1906 Tonsil Riots

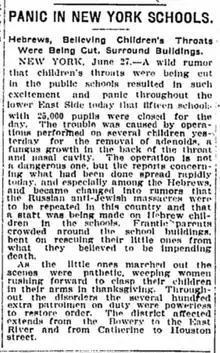
"Panic in New York Schools", "Indianapolis Star" (28 June 1906, p. 4)

The "tonsil riots" of 1906 (also known as the tonsillectomy riots) were public health panics that took place on June 27, 1906, in New York City, concentrated in neighborhoods dominated by Jewish immigrants, that centered on the actions of Board of Health physicians who performed tonsillectomies and adenoidectomies on students at several public schools. The rioters were mostly Jewish mothers who were disturbed by the sight of their children returning home from school exuding blood from the surgeries.